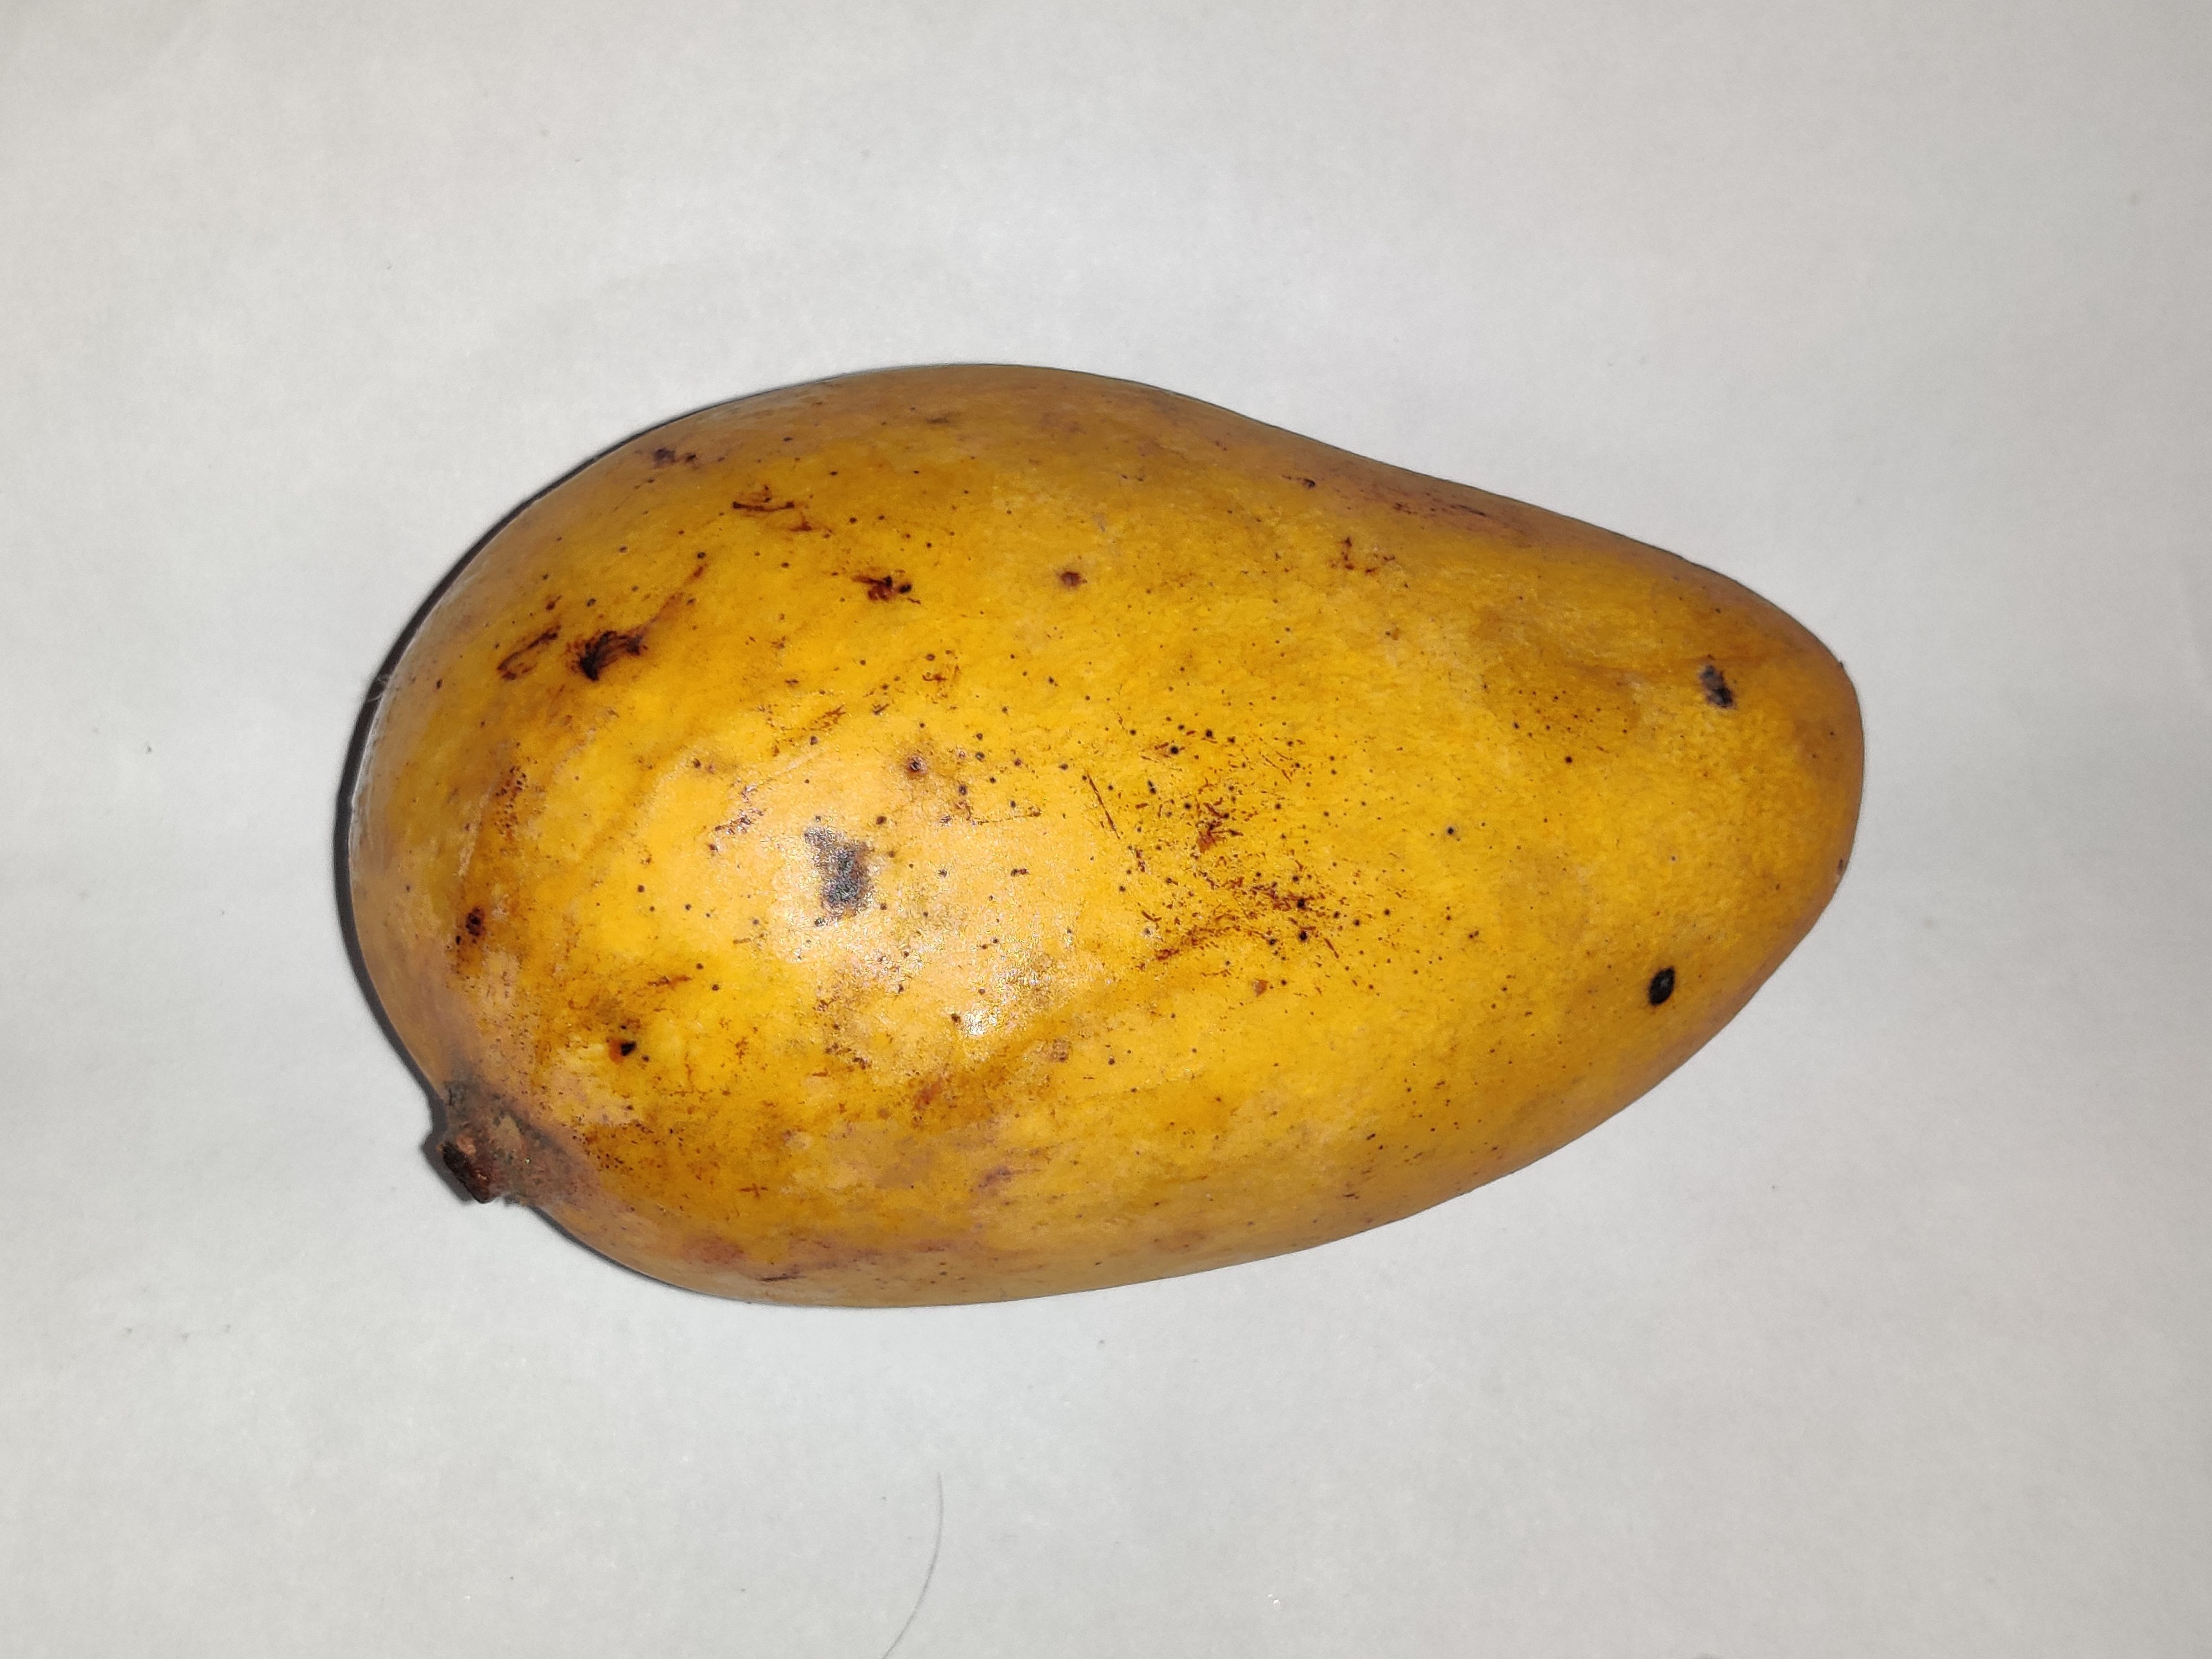
Fruit: mango
Grade: 2nd-grade